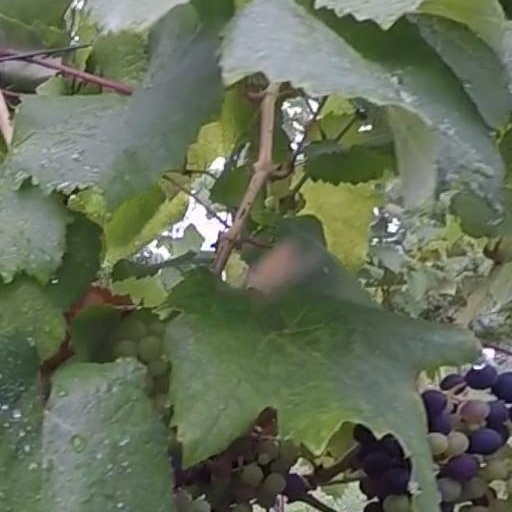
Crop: grape